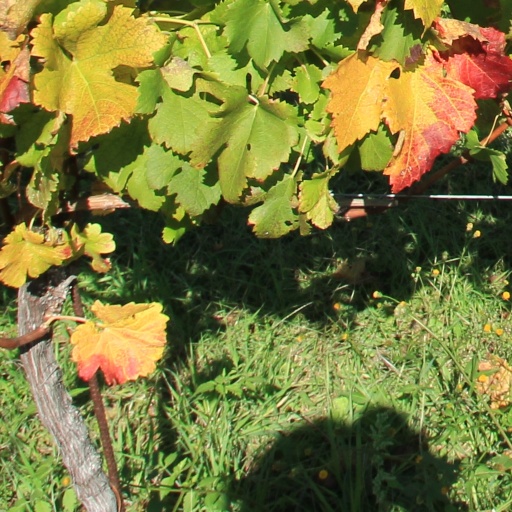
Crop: grape